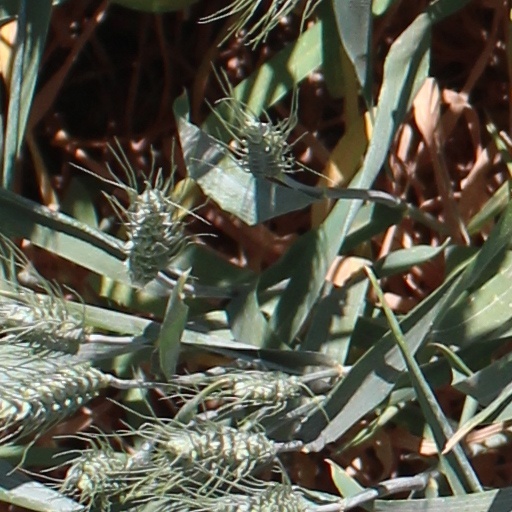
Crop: wheat